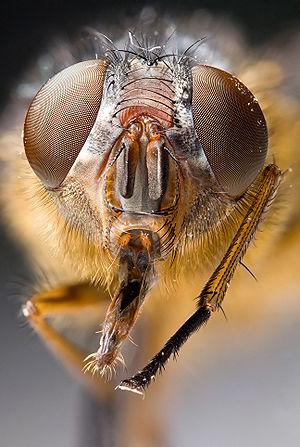
Portrait de Calliphora hilli. Photo prise à Austin's Ferry, en Tasmanie (Australie).